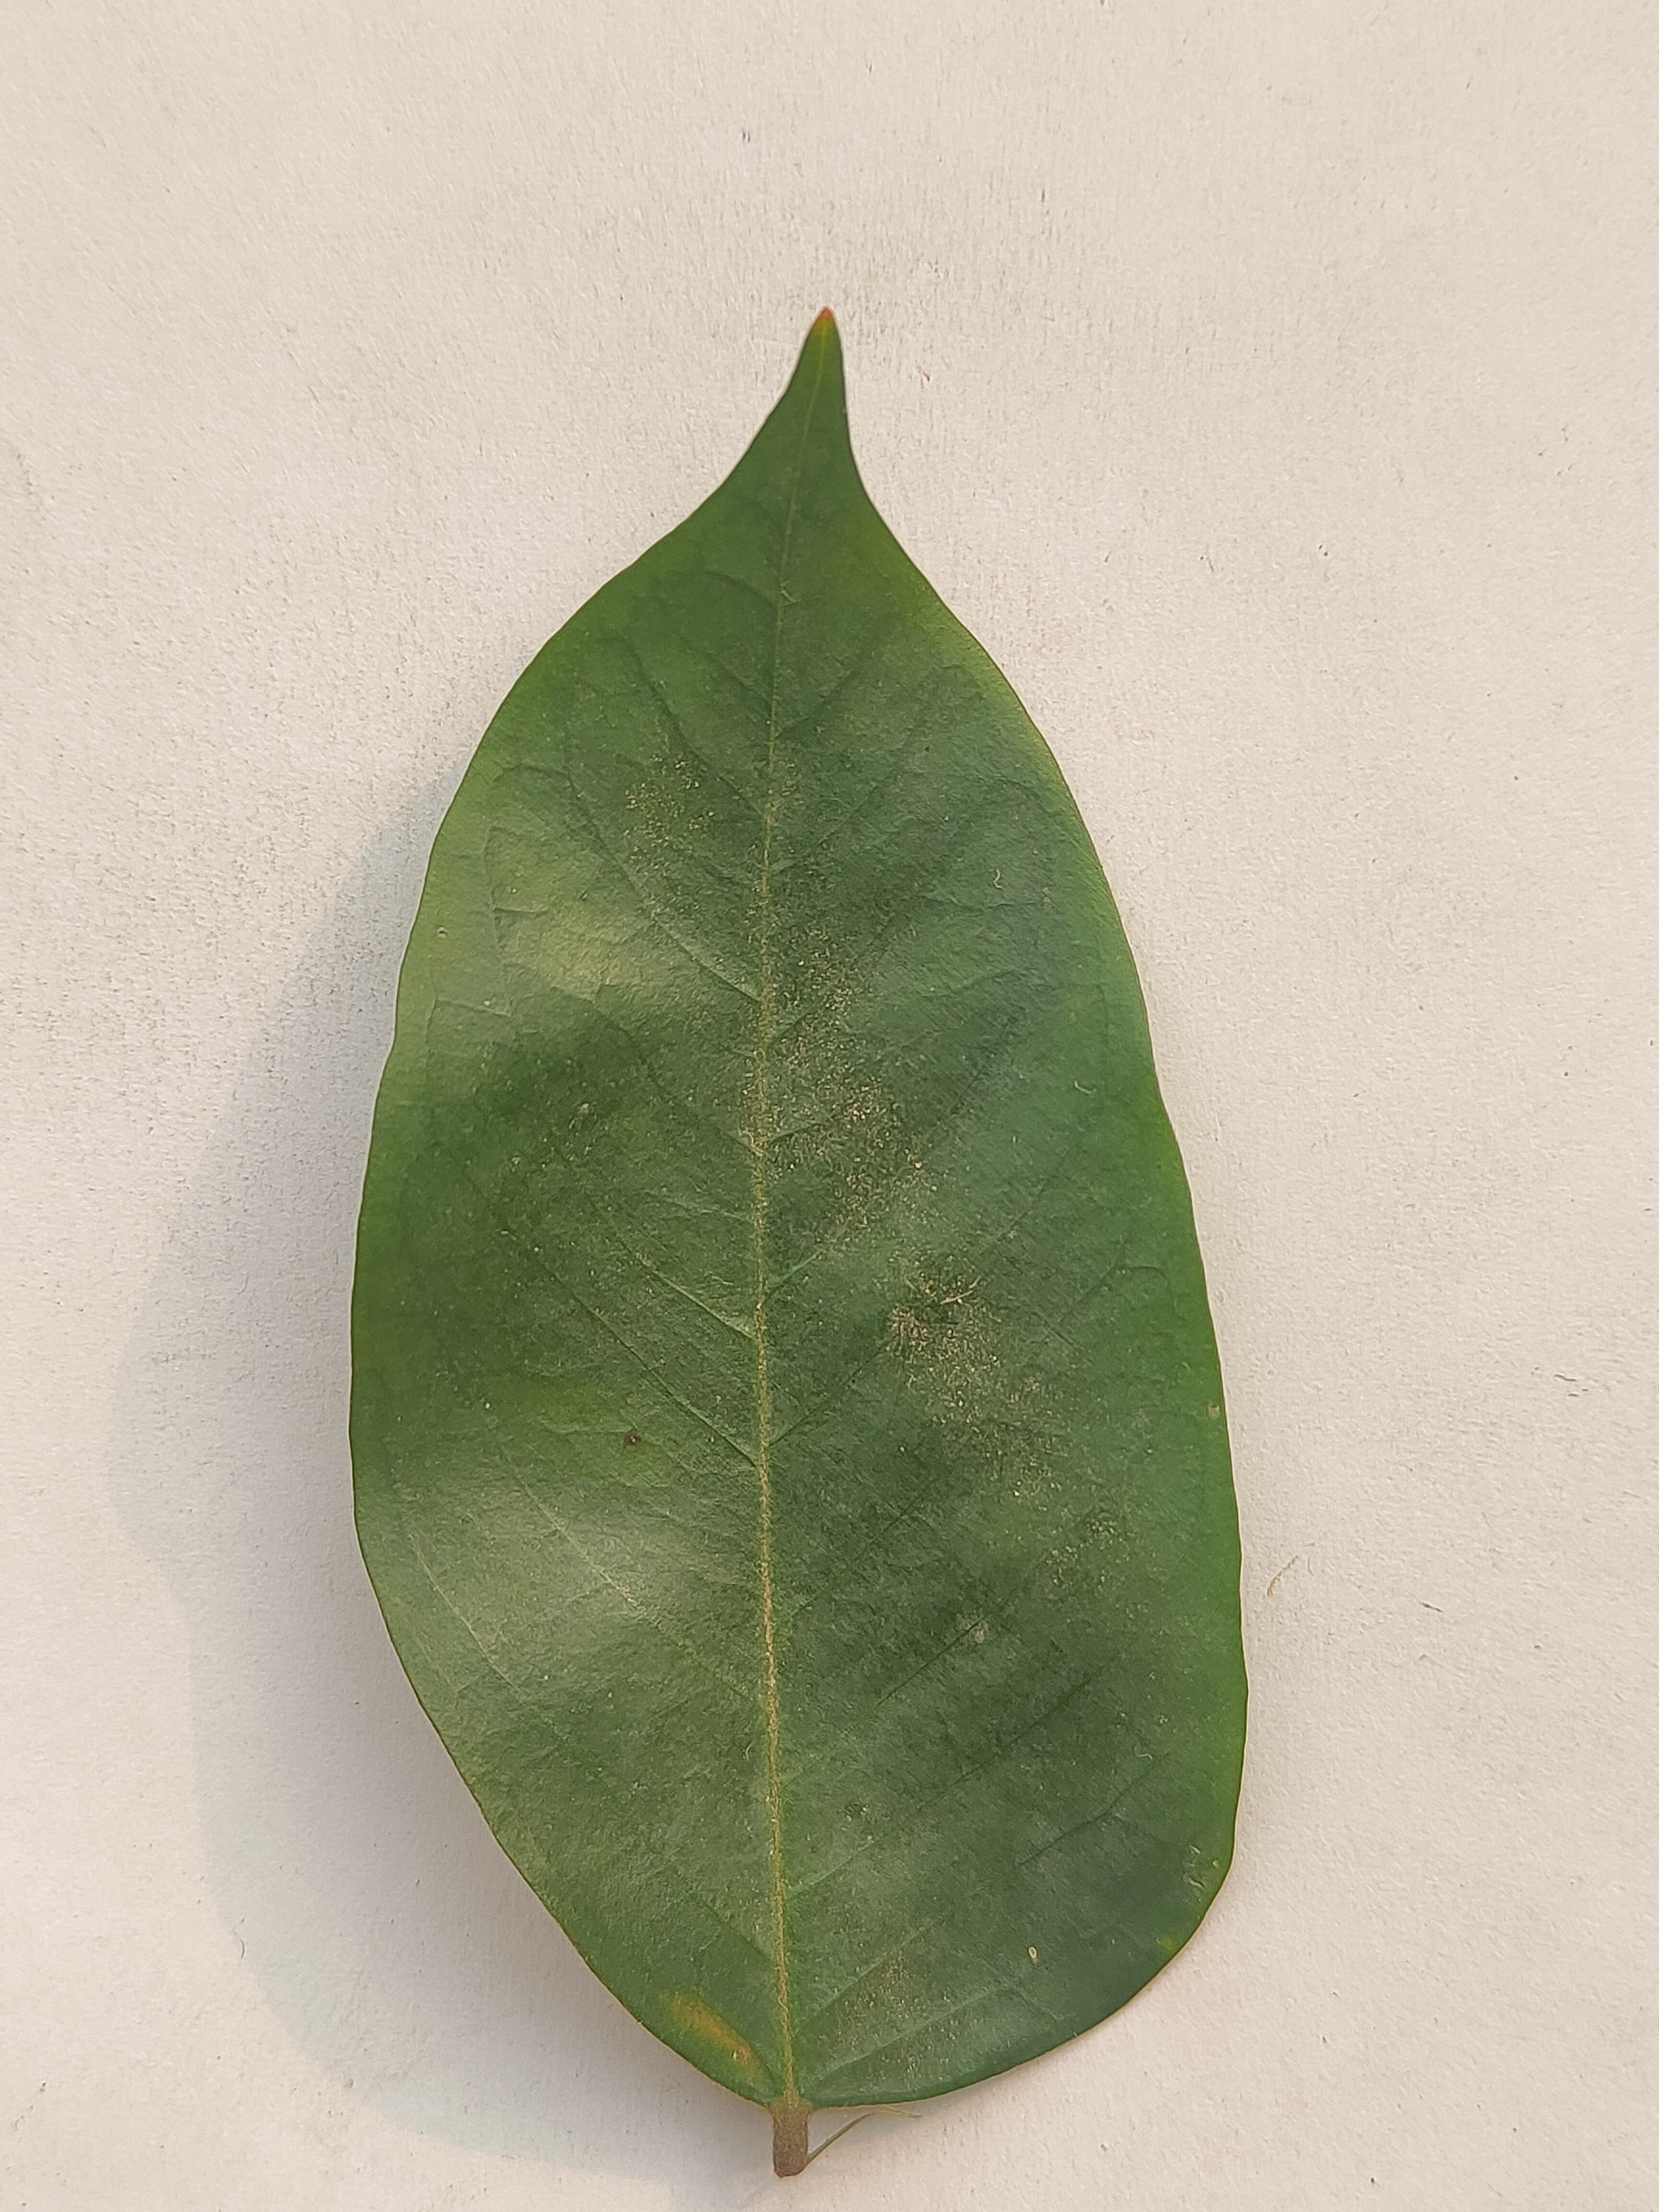
Leaf variety: Star Fruit